Oleksandr Petrakov

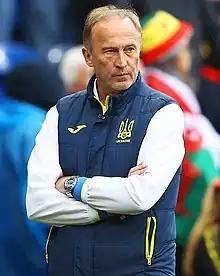
Petrakov in 2022

Oleksandr Vasylyovych Petrakov (born 6 August 1957) is a Ukrainian professional football manager and former player who played as a defender. He was the coach of the Armenia national team.